Galleria mellonella

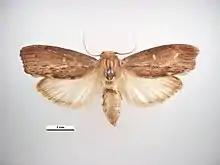
Mounted, dorsal view

Eggs are smooth and spherical in appearance, with a size ranging from 0.4 to 0.5 mm. Coloring ranges from pink to cream to white. They are laid in clusters in small cracks and crevices in the hive, and can take anytime from 7.2 to 21.8 days to hatch.